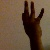
The image shows a hand gesture representing the number 9 in Indian Sign Language.